Asuel Castle

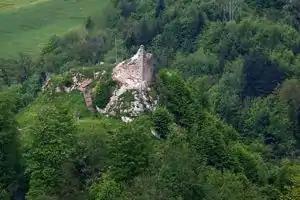
Asuel Castle

Asuel Castle is a ruined castle near Asuel, in the municipality of La Baroche of the Canton of Jura in Switzerland. It is a Swiss heritage site of national significance.